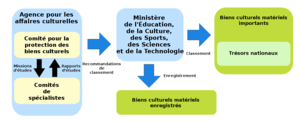
Japon
Un trésor national est, au Japon, un bien culturel important d'une valeur exceptionnelle et de portée universelle appartenant au patrimoine culturel matériel de la nation. Depuis 1950, le ministère de l'Éducation, de la Culture, des Sports, des Sciences et de la Technologie dispose de l'arsenal législatif nécessaire pour inventorier et classer les biens culturels du pays, et mettre en œuvre les mesures appropriées pour leur protection et conservation.